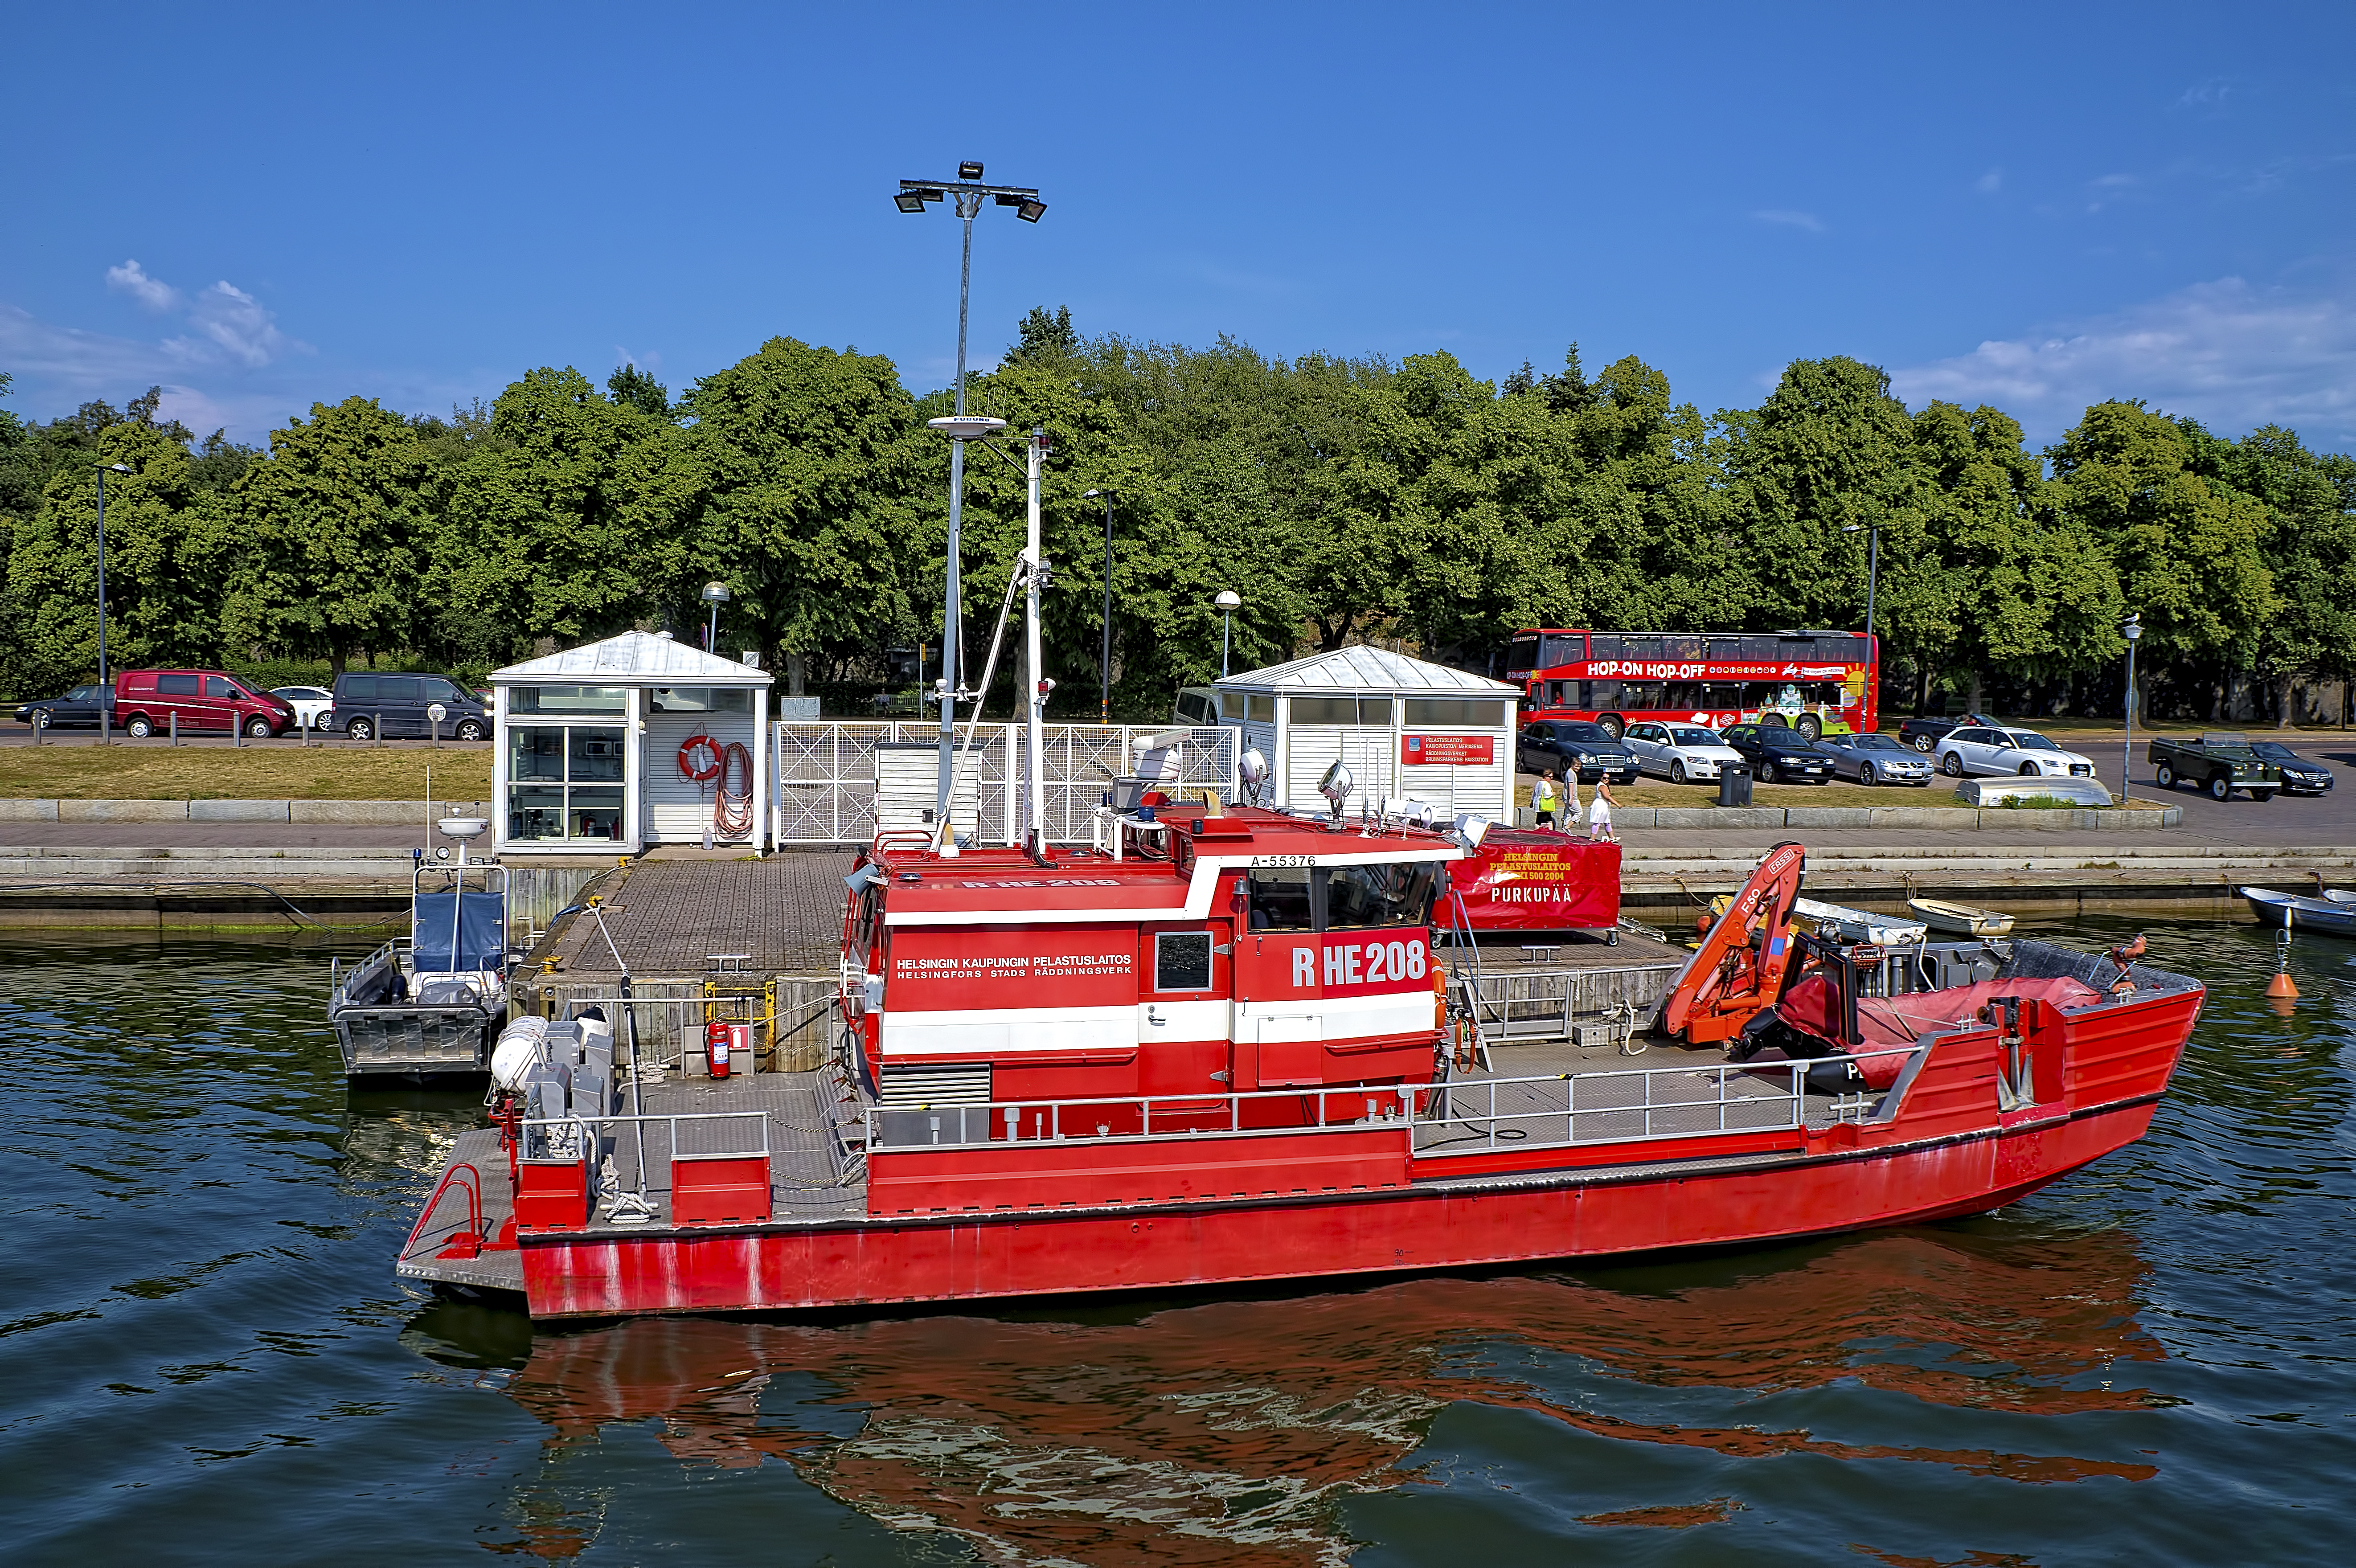
city, vessel, cool image, sony, finland, helsinki, department, alpha, cool photo, i, 3000, rescue, ilce, ilce3000, rhe208